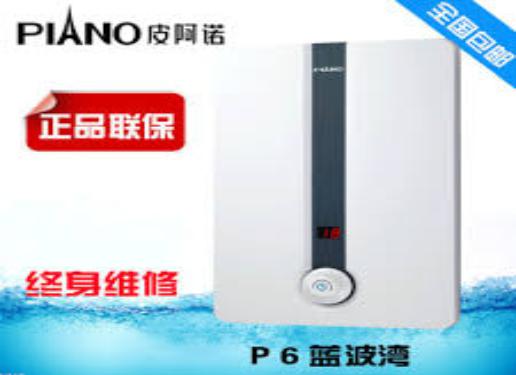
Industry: Necessities